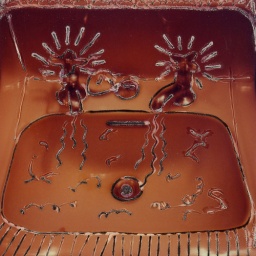
A bathroom sink in the only apartment I ever lived in alone.